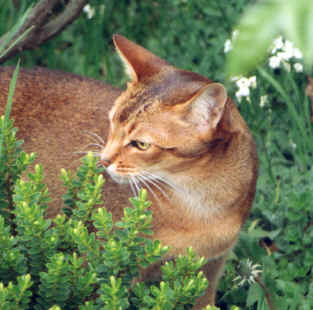
Animal: cat
Breed: abyssinian